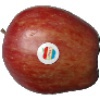
Label: Apple Red 1